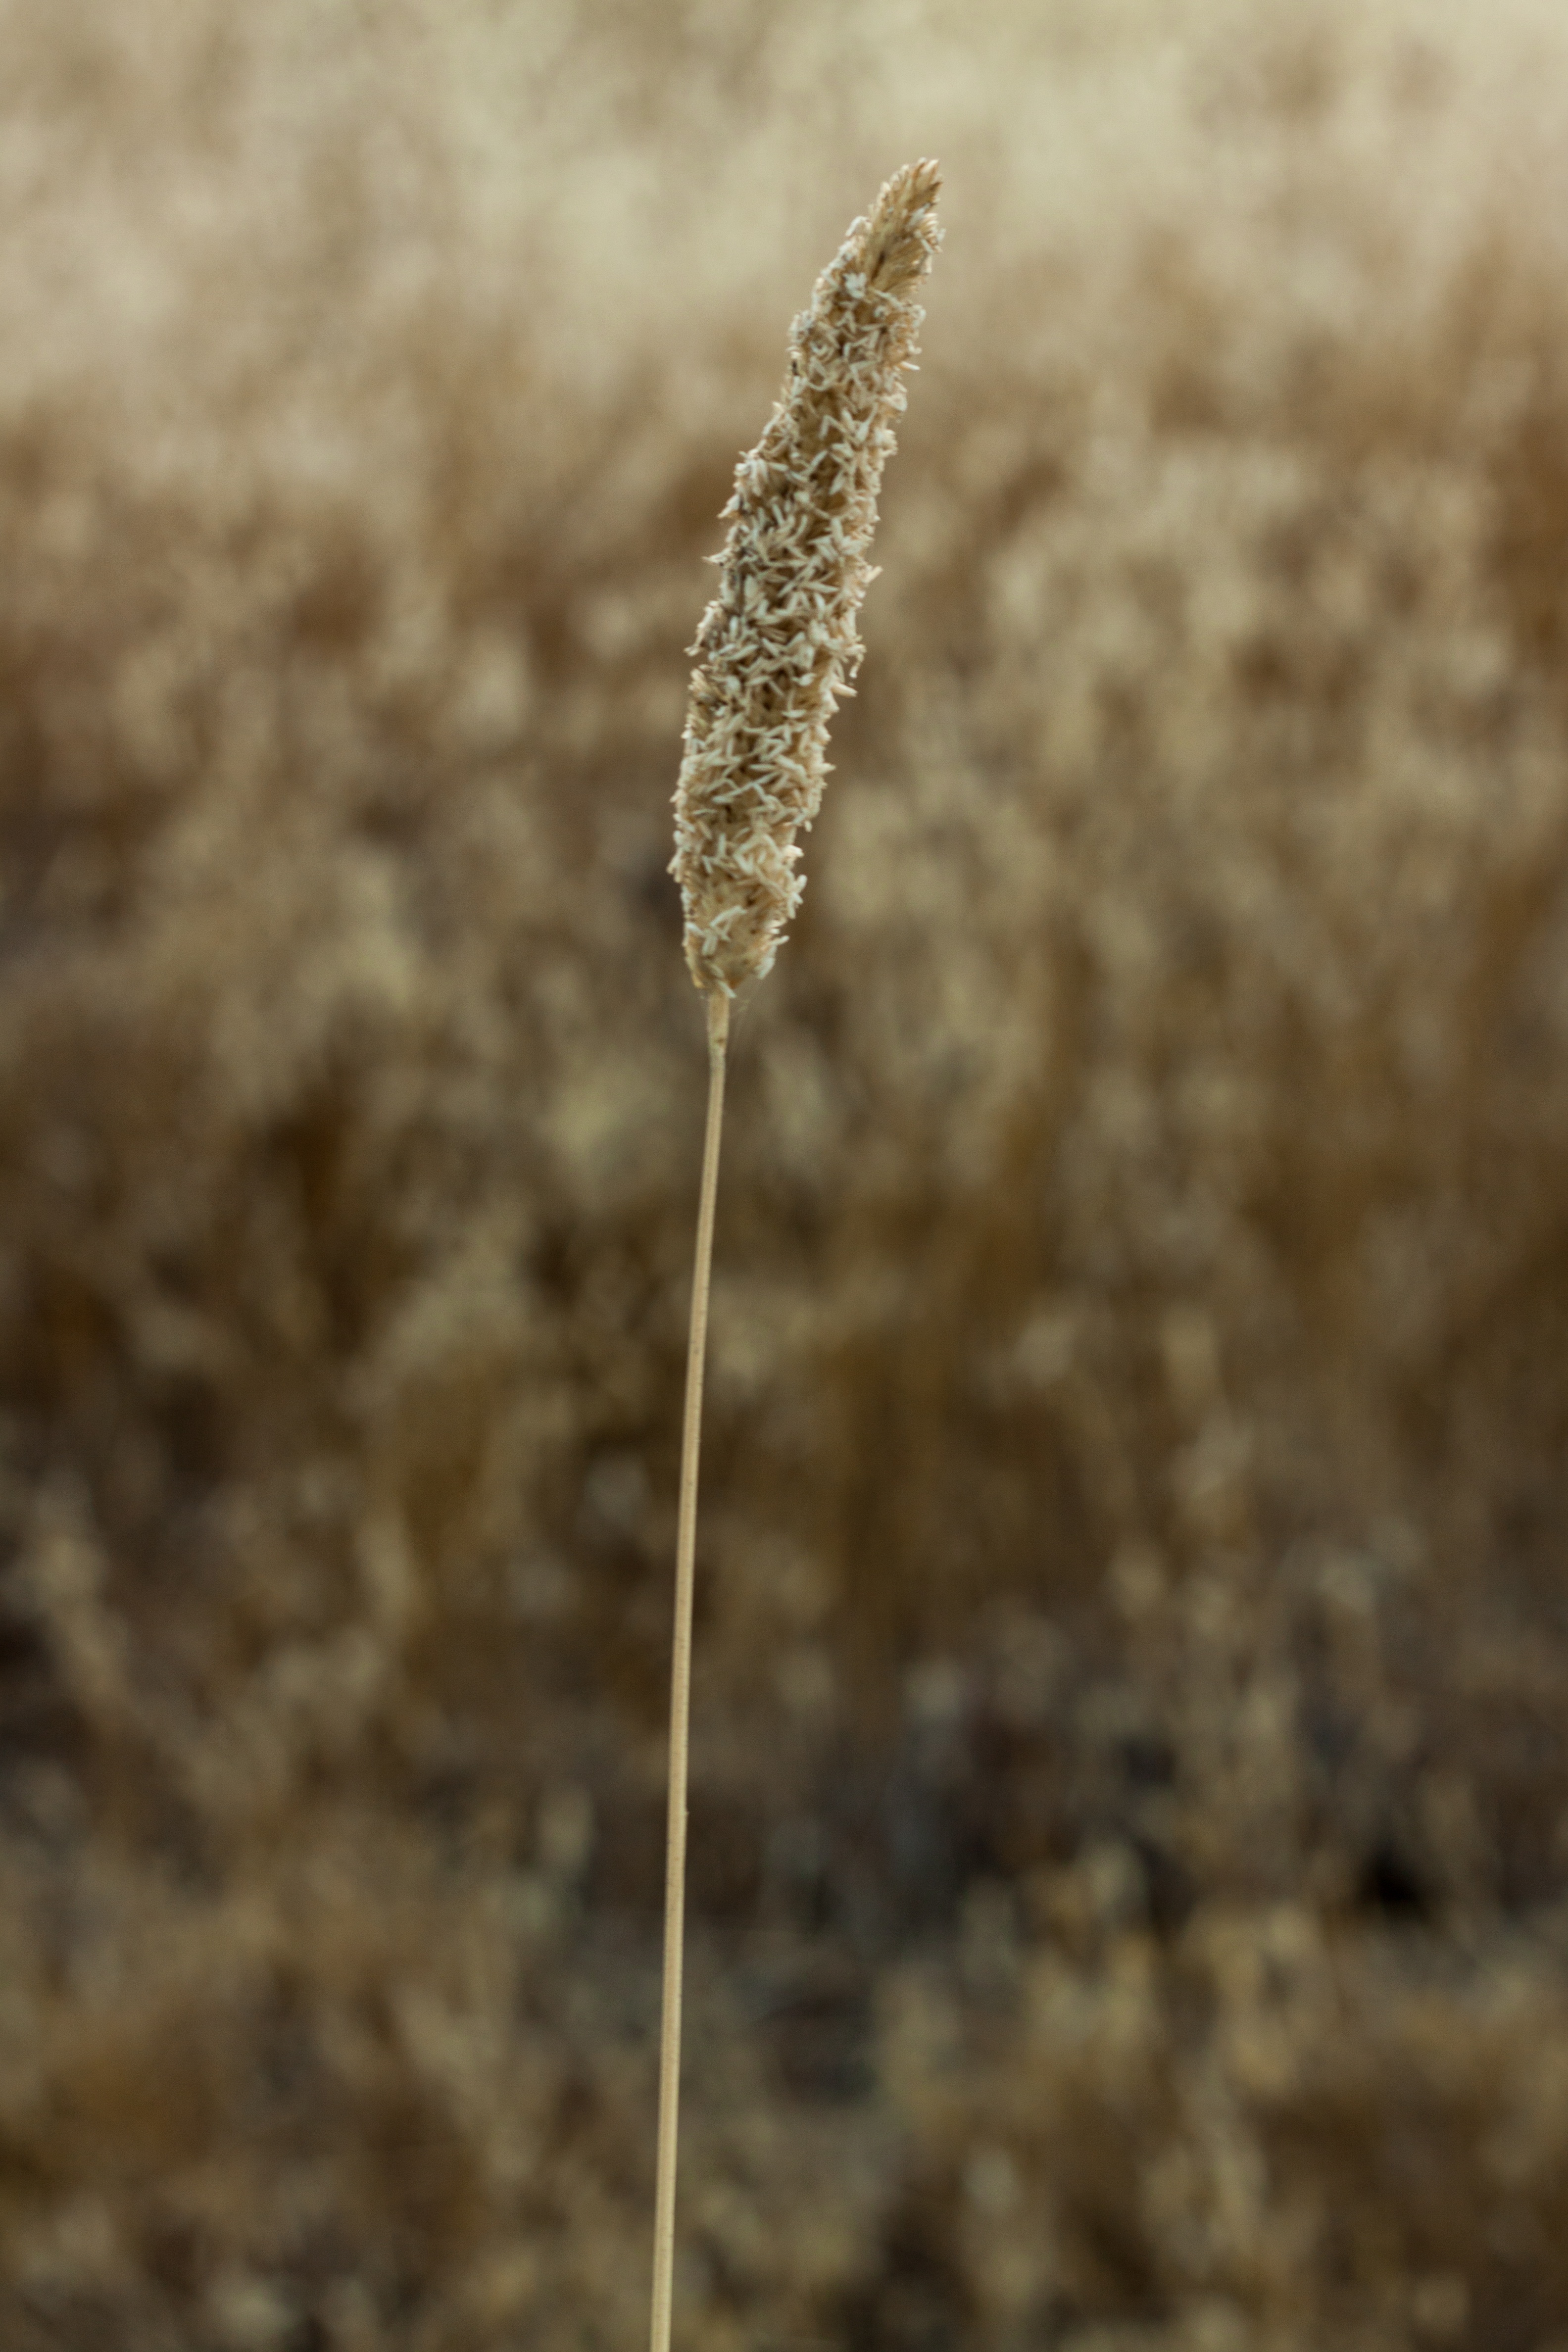
nature, grass, branch, plant, leaf, flower, soil, flora, close up, macro photography, grass family, plant stem